Bastia

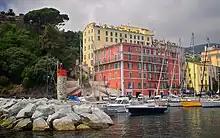
Coloured façades in the Old Port

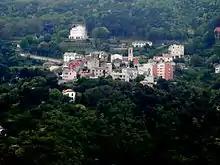
The Village of Cardo

Bastia is primarily a port city so the sea has a predominant place in the spatial organization of the city. Nowadays Bastia has three different ports.